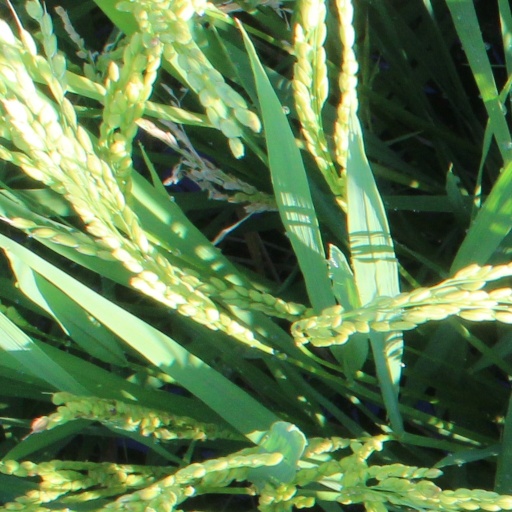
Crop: rice